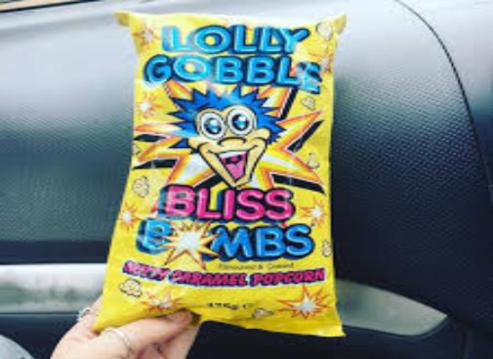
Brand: lolly gobble bliss
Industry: Food